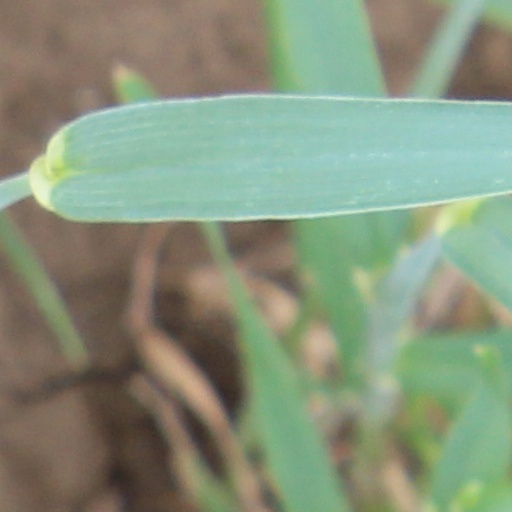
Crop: wheat